Adrien Demont

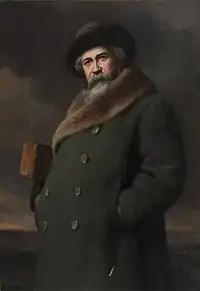
Adrien Demont; portrait by

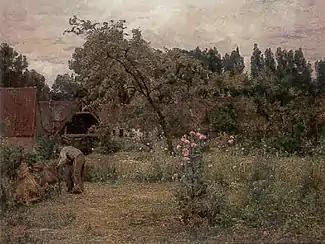
Tending the Garden

Adrien Louis Demont (25 October 1851, Douai - 25 October 1928, Wissant) was a French landscape painter; associated with the artists' colony at Wissant.